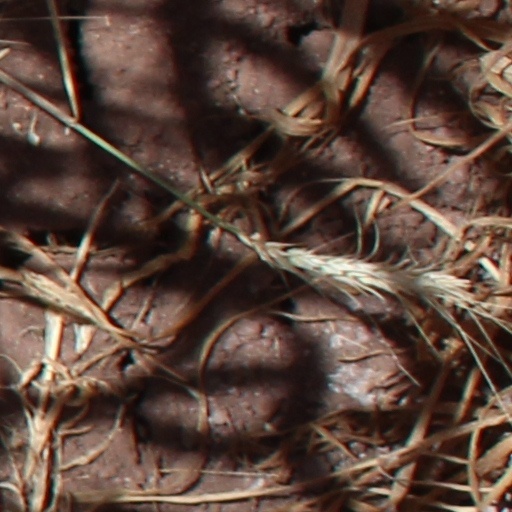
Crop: wheat